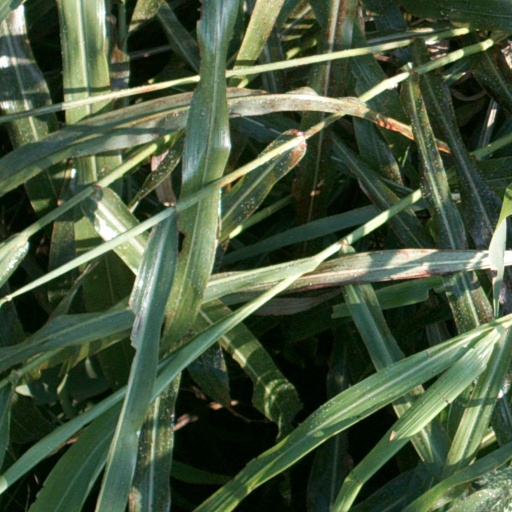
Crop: sorghum